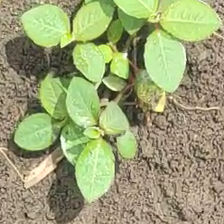
Weed species: Moti_dudhi(Euphorbia_geneculata_L)